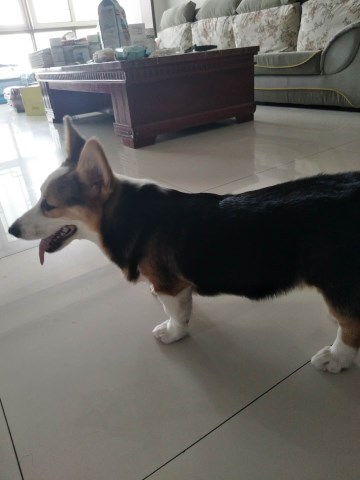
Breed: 2909-n000116-Cardigan